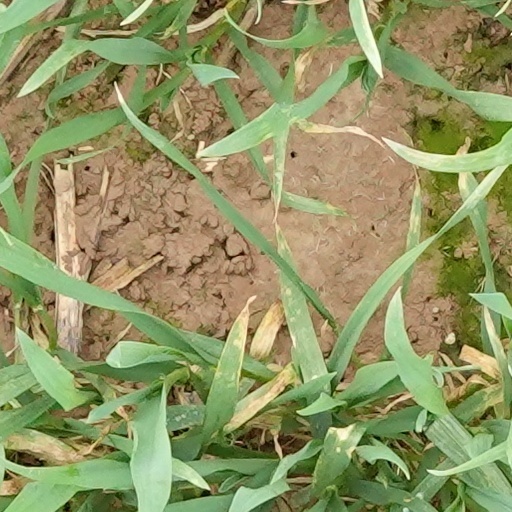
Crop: wheat